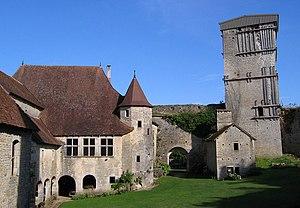
Une viorbe ou yorbe est un élément architectural présent principalement en Franche-Comté et dans le Jura.